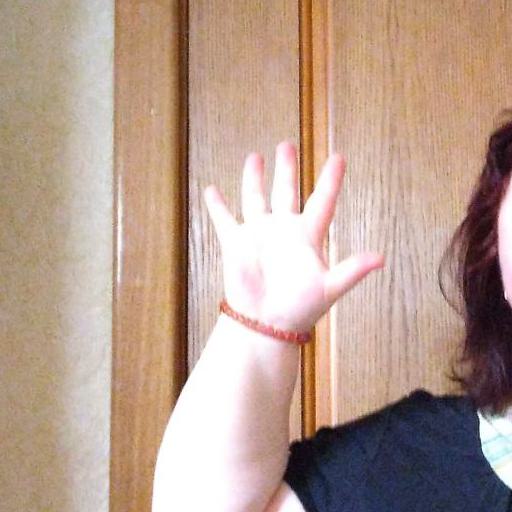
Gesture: palm